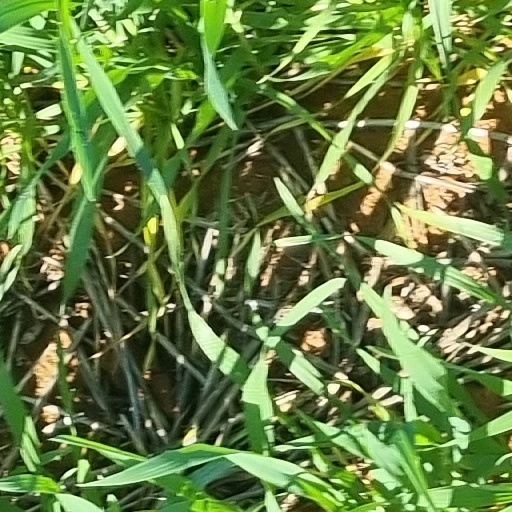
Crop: wheat